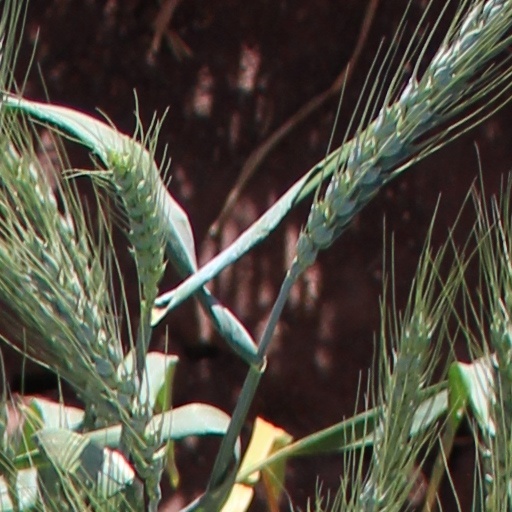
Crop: wheat